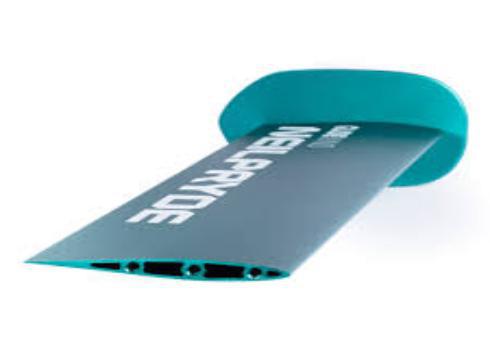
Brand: neil pryde-1
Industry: Sports